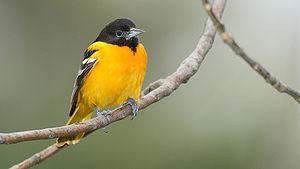
Cette liste des oiseaux au Canada provient de Bird Checklists of the World en date du mois de juillet 2018.
Cette liste des espèces d'oiseaux au Québec recense les taxons de ce groupe observés dans cette province du Canada. Elle provient de l'American Ornithologist Union en date du mois de janvier 2019. Elle comprend 470 espèces dont :